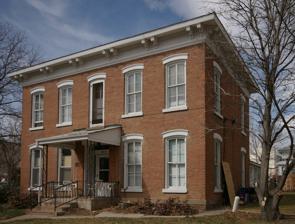
Building: Barnes–Peery House
Country: United States of America
Year built: 1865
Historic house in Colorado, United States United States historic place Barnes–Peery House U.S. National Register of Historic Places Barnes Mansion Show map of Colorado Show map of the United States Location 622 Water St., Golden, Colorado Coordinates 39°45′29″N 105°13′16″W / 39.75806°N 105.22111°W / 39.75806; -105.22111 Area less than one acre Built 1865 Architectural style Italianate NRHP reference No. 01001105 Added to NRHP October 12, 2001 The Barnes–Peery House , known commonly as the Barnes Mansion , is one of the oldest private homes of Jefferson County, Colorado , USA. It was built in 1865 by David Marcus Barnes, the first flour miller in Jefferson County, who had just moved his flouring mill (a business still operating today as the Golden Mill) to Golden after establishing it on Bear Creek to the south the year before. The Barnes home was the first major brick house in Jefferson County, and is designed in Italianate style, featuring rows of stone arched windows. A rear carriage house was built in 1871. While living here Barnes founded Loveland, Colorado , in 1873. After surviving a fire that destroyed its roof in 1875, the home went on to house other owners of the flour mill, including the Peery family who operated the business for much of the 20th century. It was listed on the National Register of Historic Places in 2001. See also National Register of Historic Places listings in Jefferson County, Colorado References